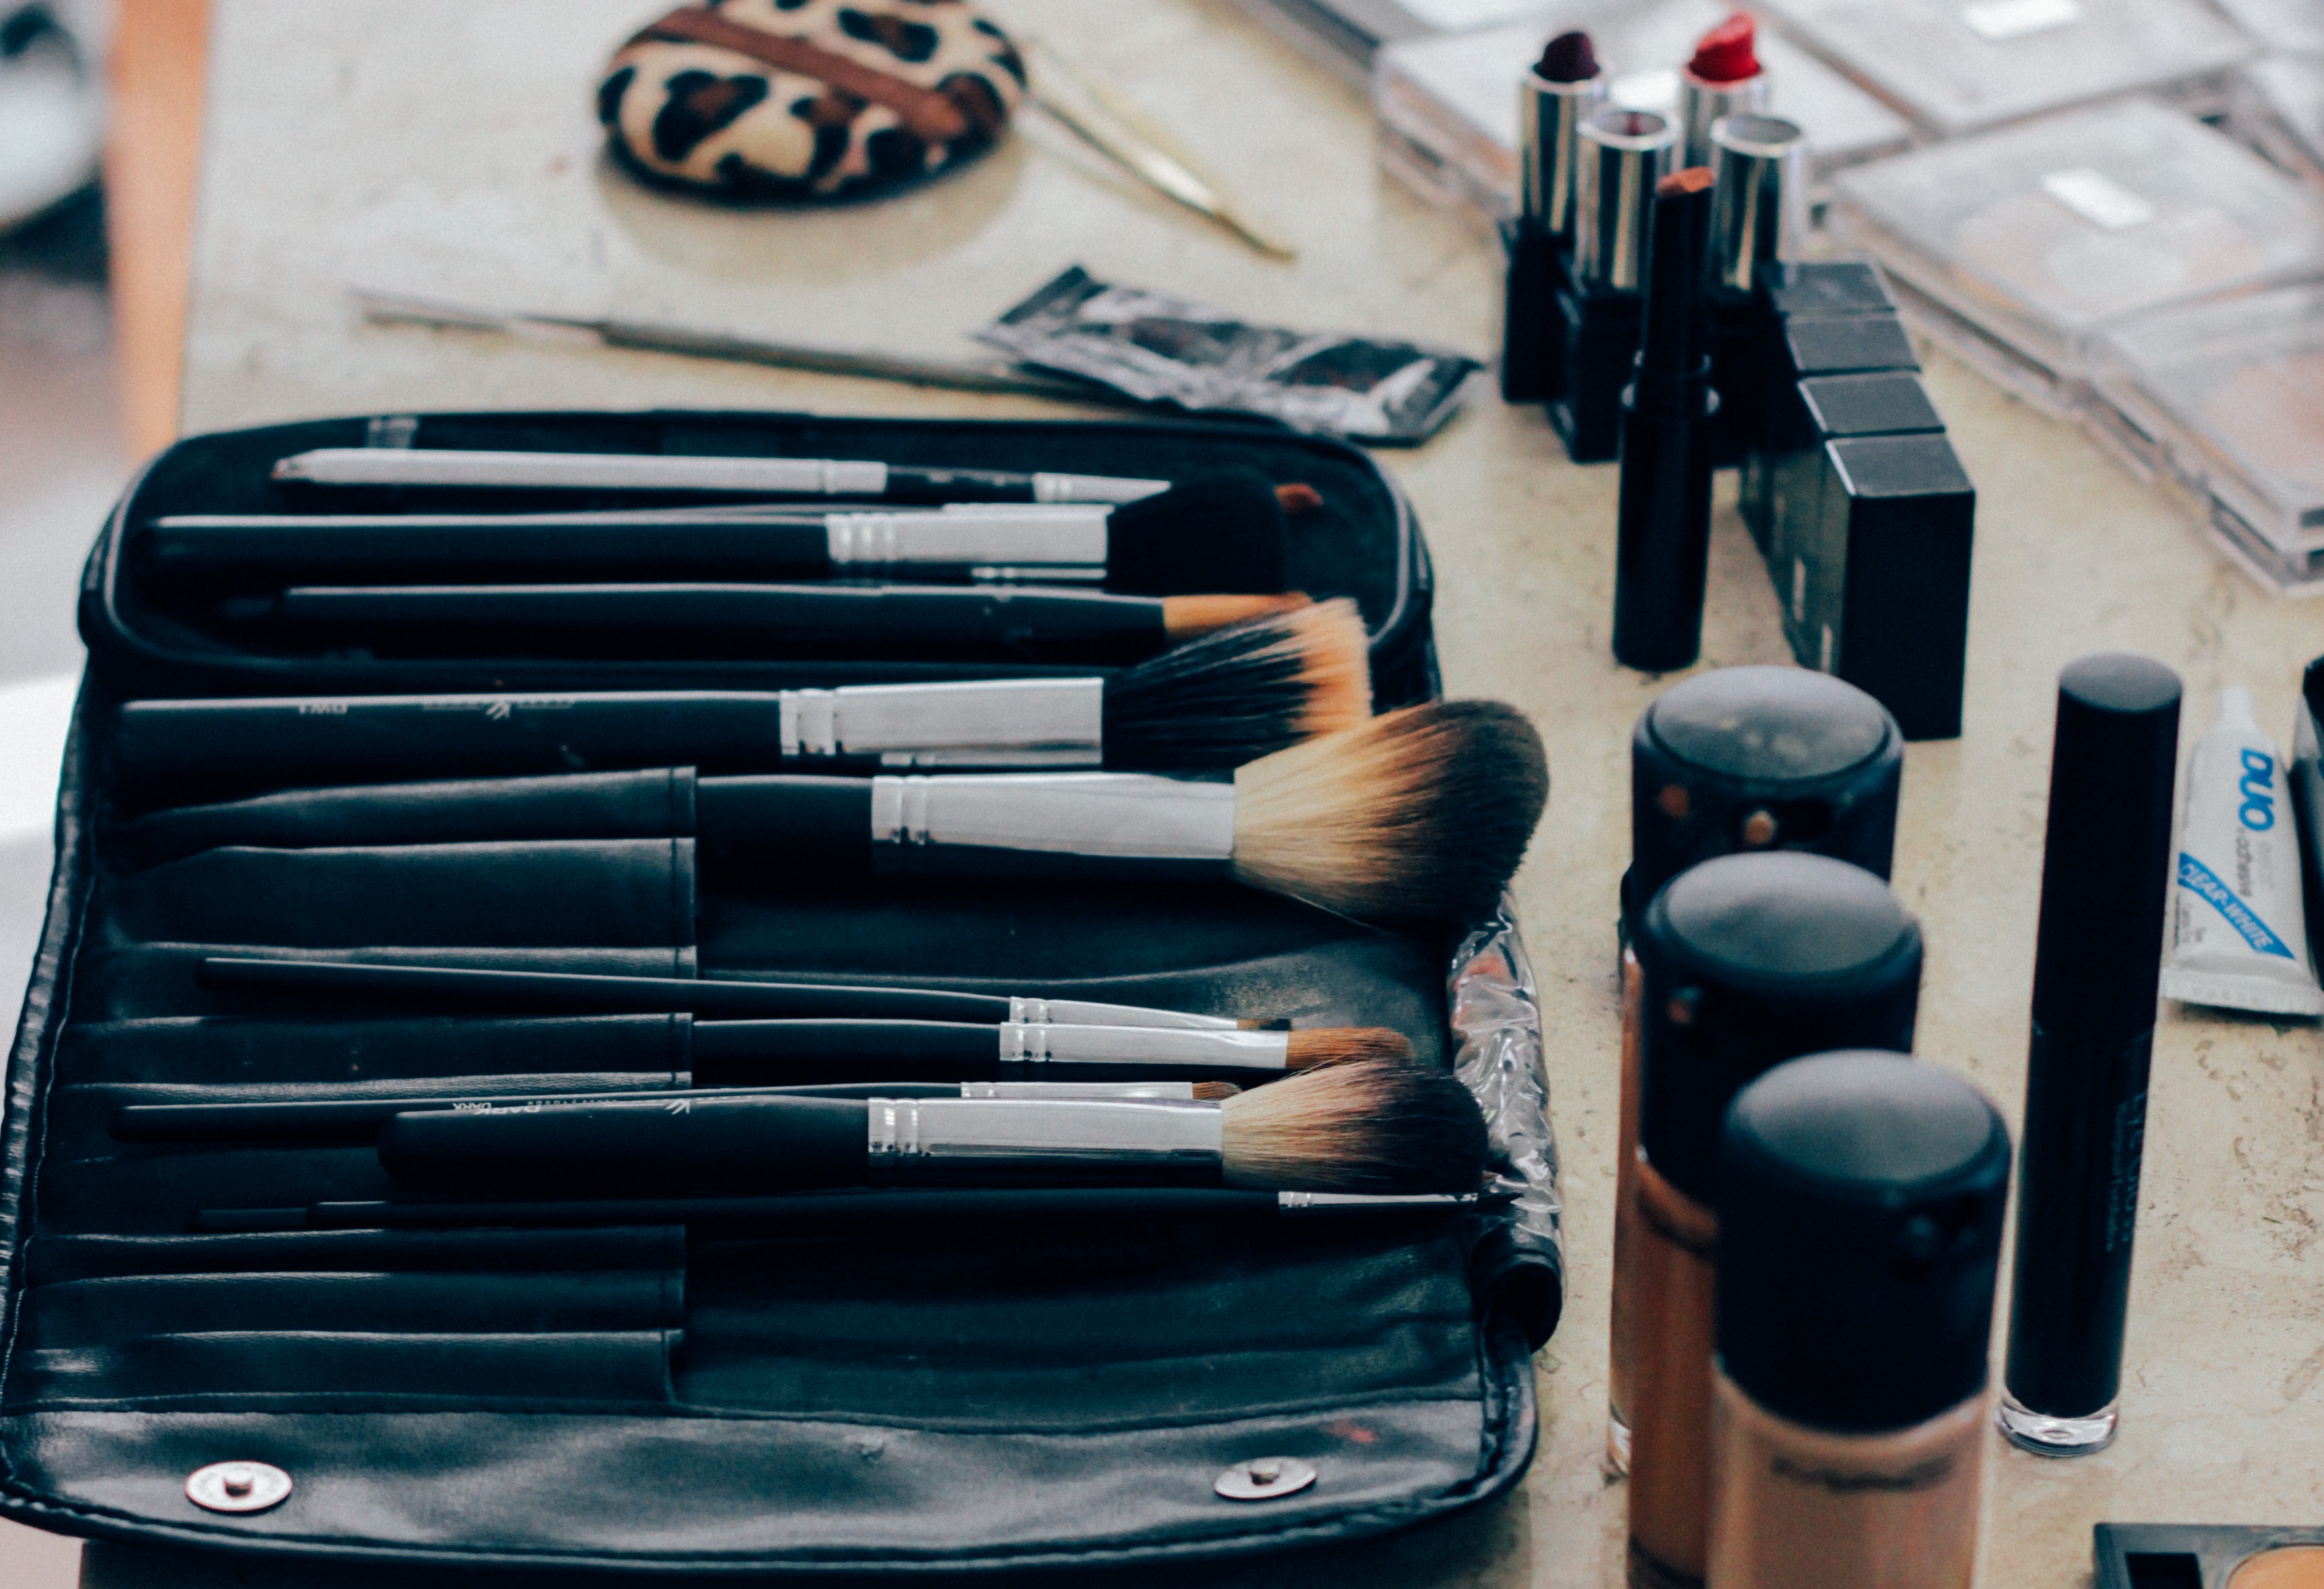
hand, brush, blue, makeup, foundation, beauty, lipstick, firearm